Richard Haldane, 1st Viscount Haldane

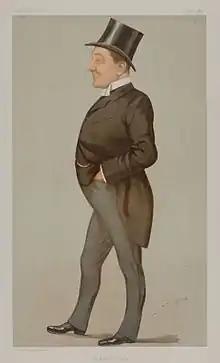
Haldane caricatured by Spy in Vanity Fair, 1896

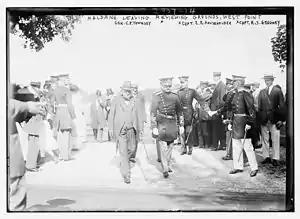
Richard Haldane leaving reviewing grounds with Clarence Page Townsley: Capt E.R Householder; Capt E.R. Gregory

Richard Burdon Haldane, 1st Viscount Haldane, (30 July 1856 – 19 August 1928) was a Scottish lawyer, philosopher, influential Liberal and later Labour politician and statesman. He was Secretary of State for War between 1905 and 1912 during which time the "Haldane Reforms" of the British Army were implemented. As Secretary of State of War, he was instrumental in founding MI5, MI6, the Territorial Army, the British Expeditionary Force, and the Royal Air Force. Beyond his military contributions, Haldane was a significant figure in education, contributing to the founding of institutions such as Imperial College London and the London School of Economics. His efforts have left a lasting impact on both the UK's defense and educational landscapes.